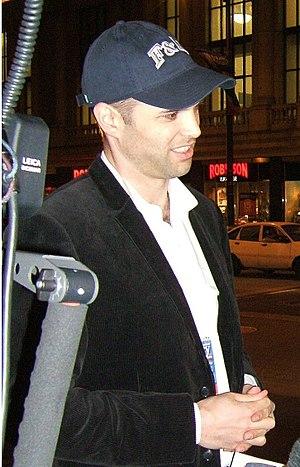
Matt Taibbi, né le 2 mars 1970, est un journaliste politique américain.